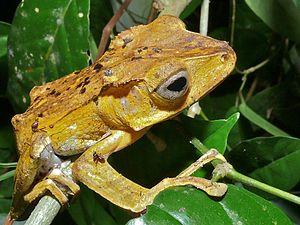
Polypedates otilophus est une espèce d'amphibiens de la famille des Rhacophoridae. C'est une espèce nocturne et principalement arboricole qui se rencontre sur diverses îles de l'Insulinde.